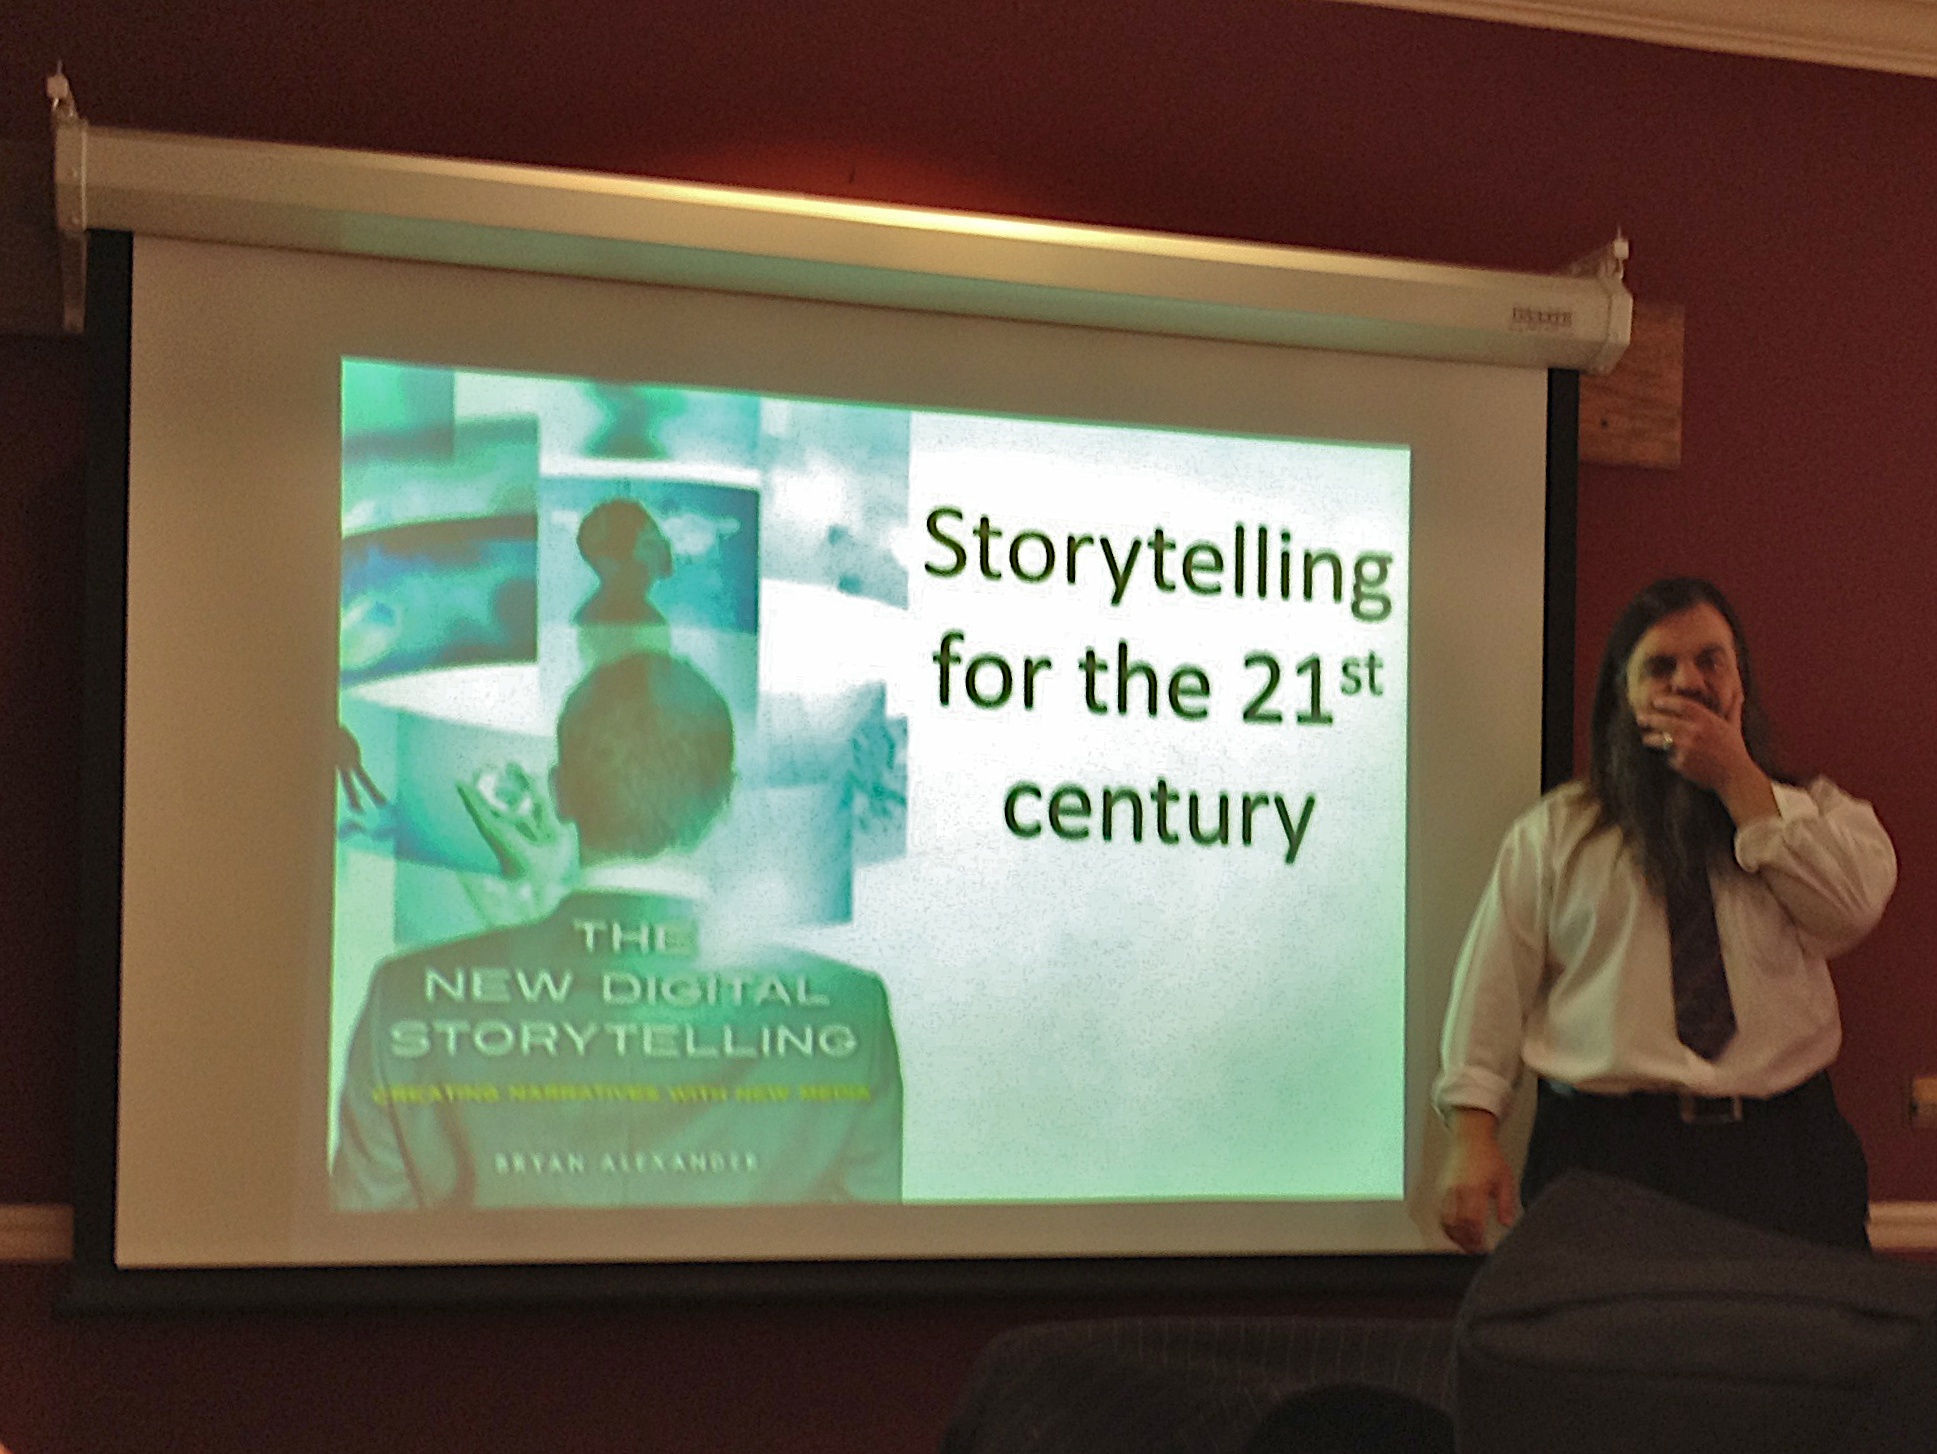
advertising, brand, learning, lecture, presentation